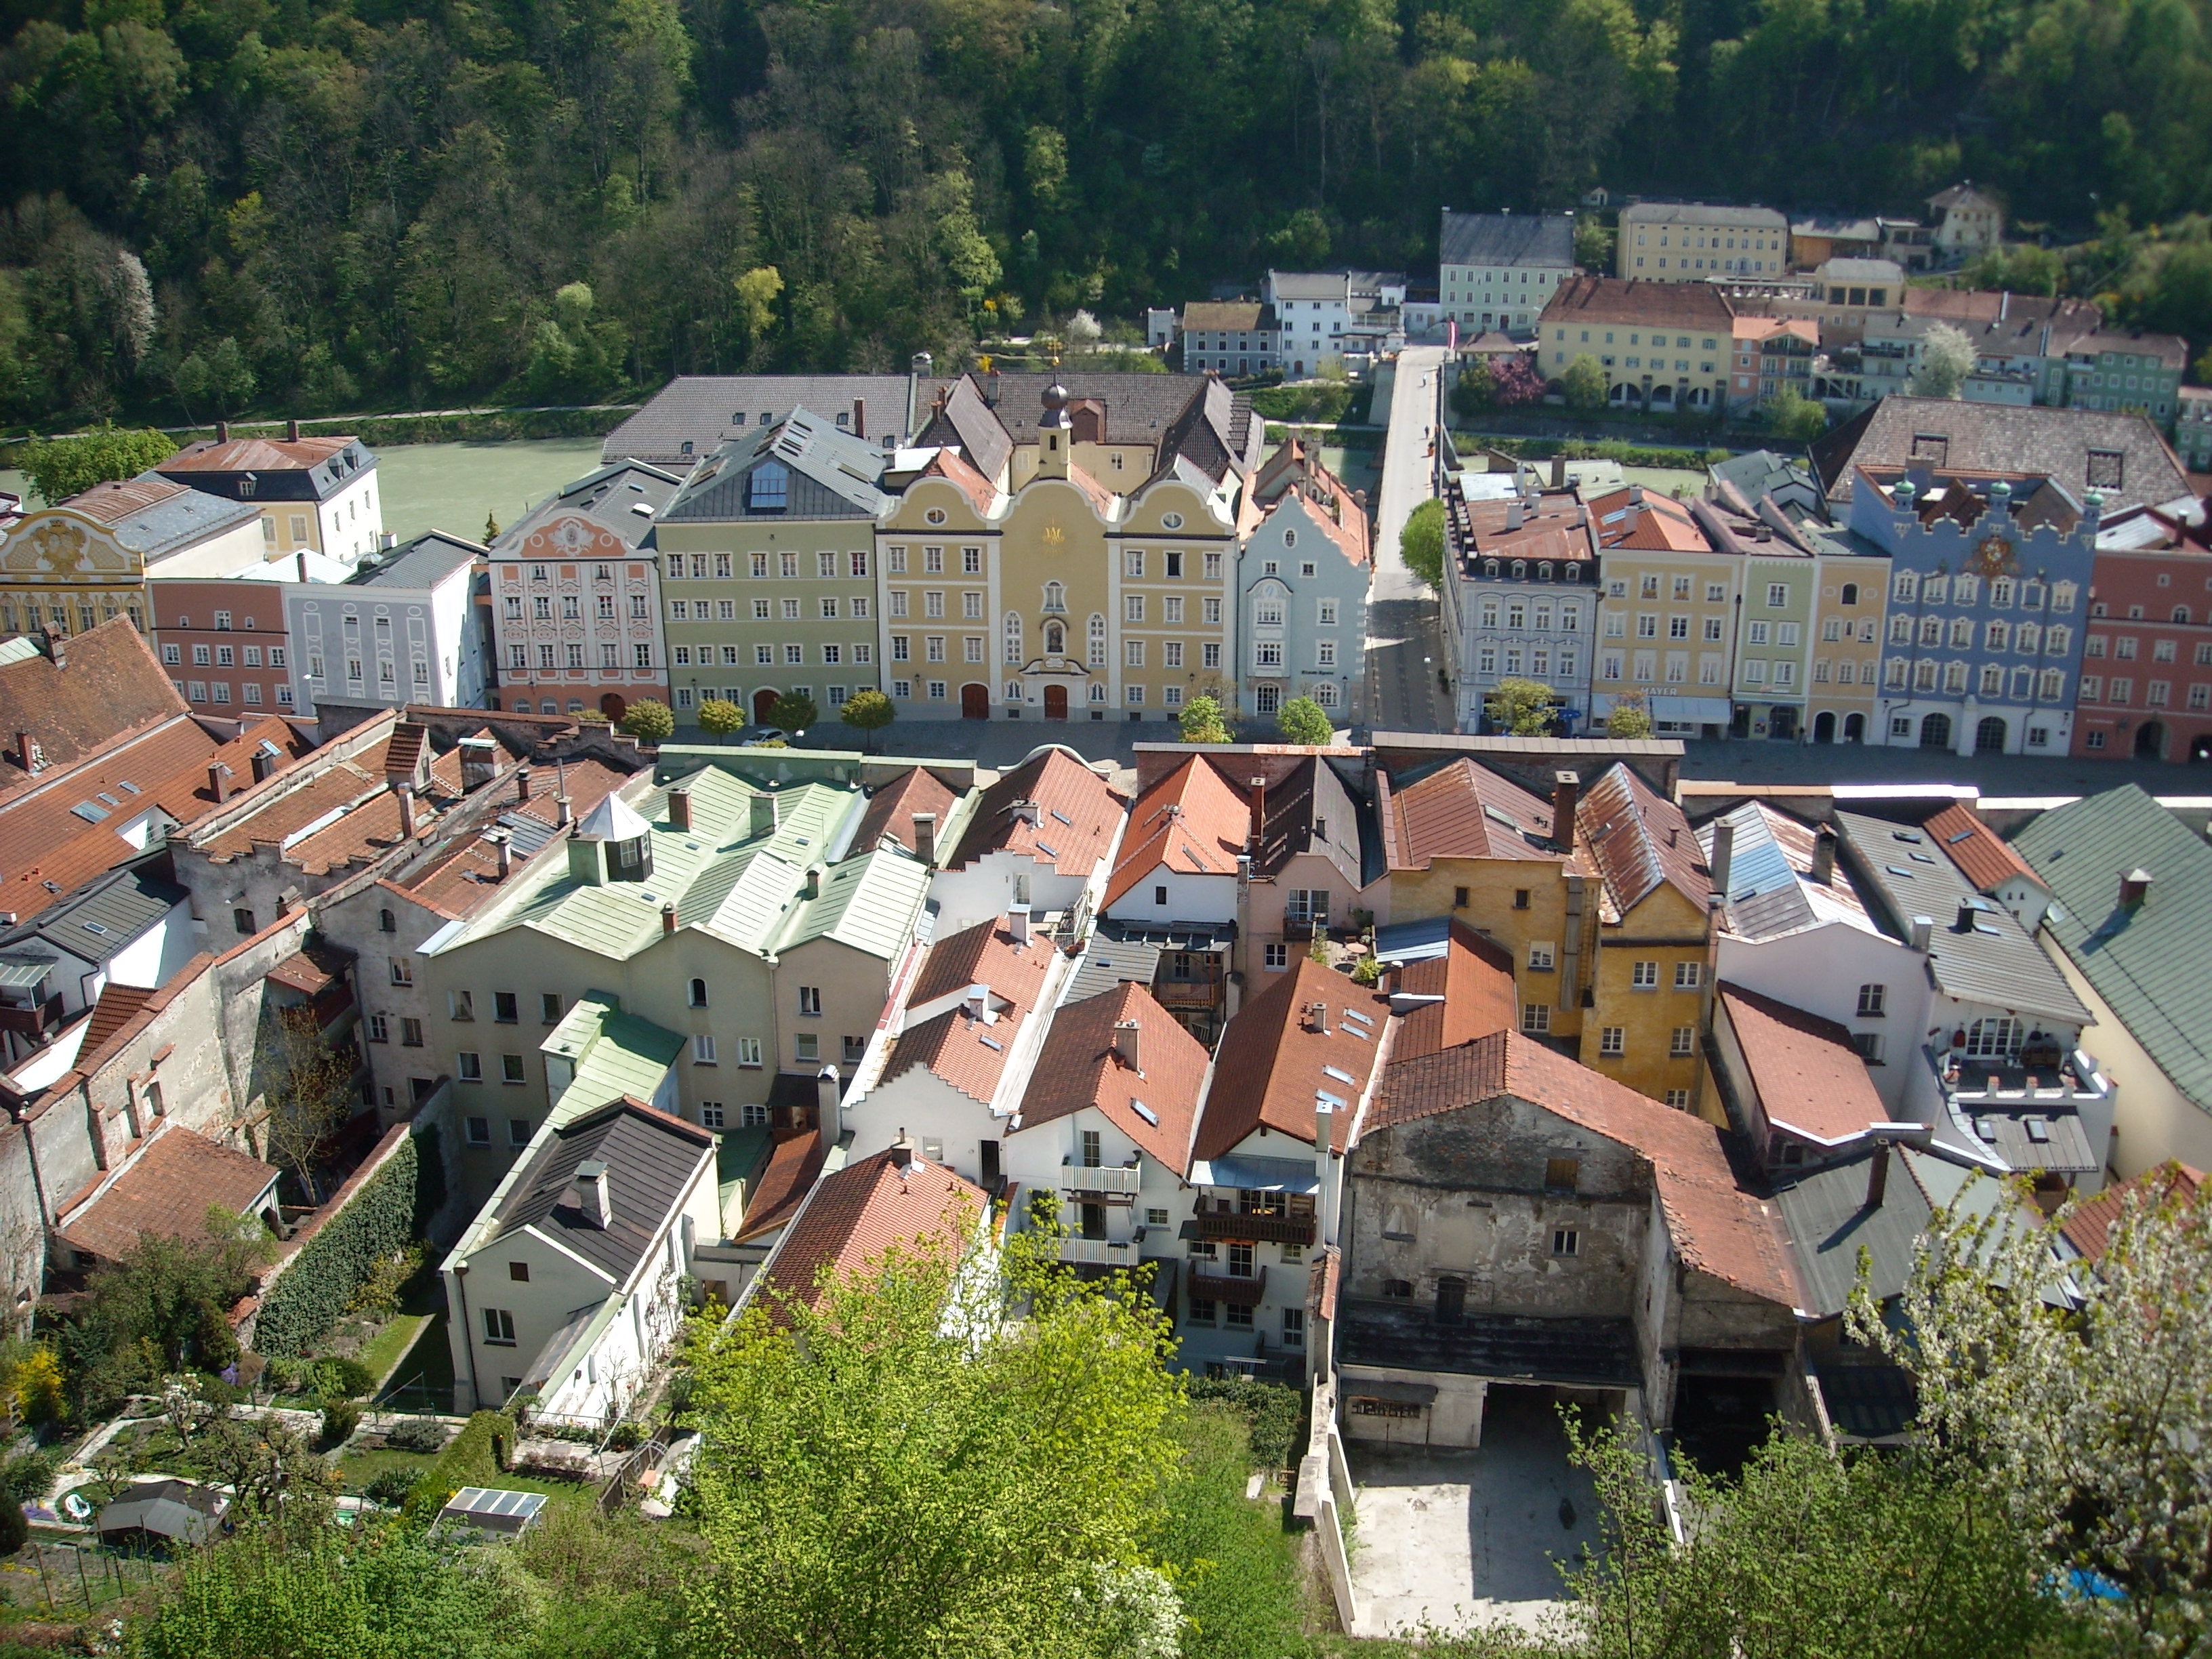
town, roof, village, suburb, town square, middle ages, slum, neighbourhood, upper bavaria, aerial photography, historical city, salzach, residential area, human settlement, burghausen, looking for austria, castle views